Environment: real
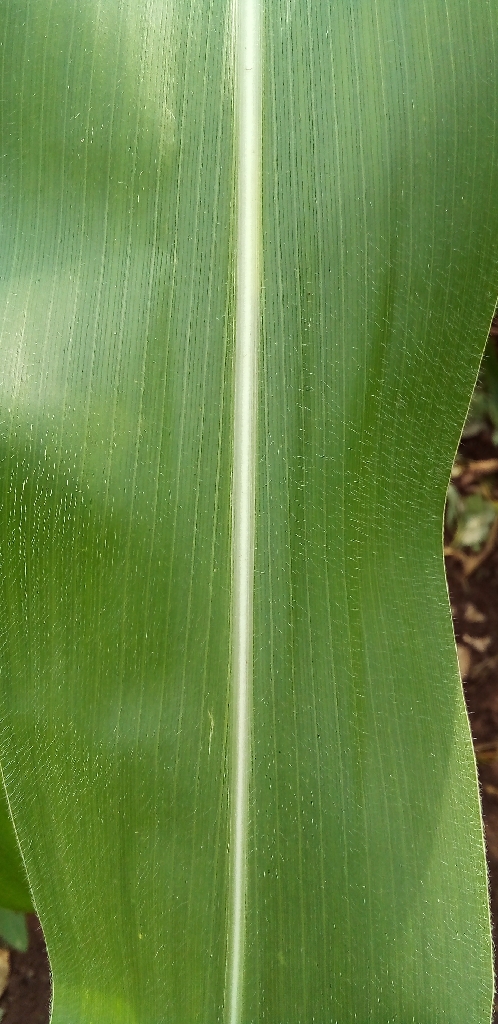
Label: healthy